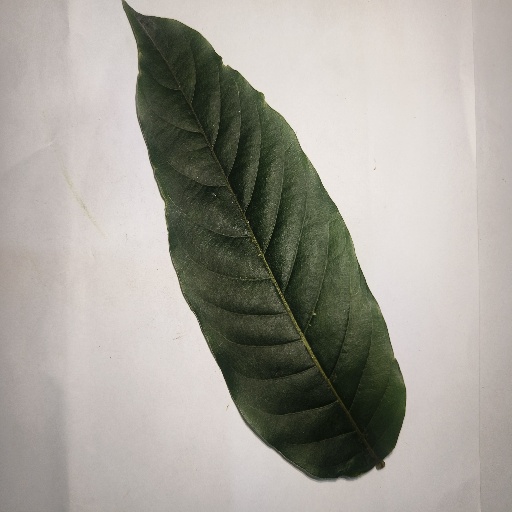
Species: HariTaki
Leaf condition: Healthy Leaf